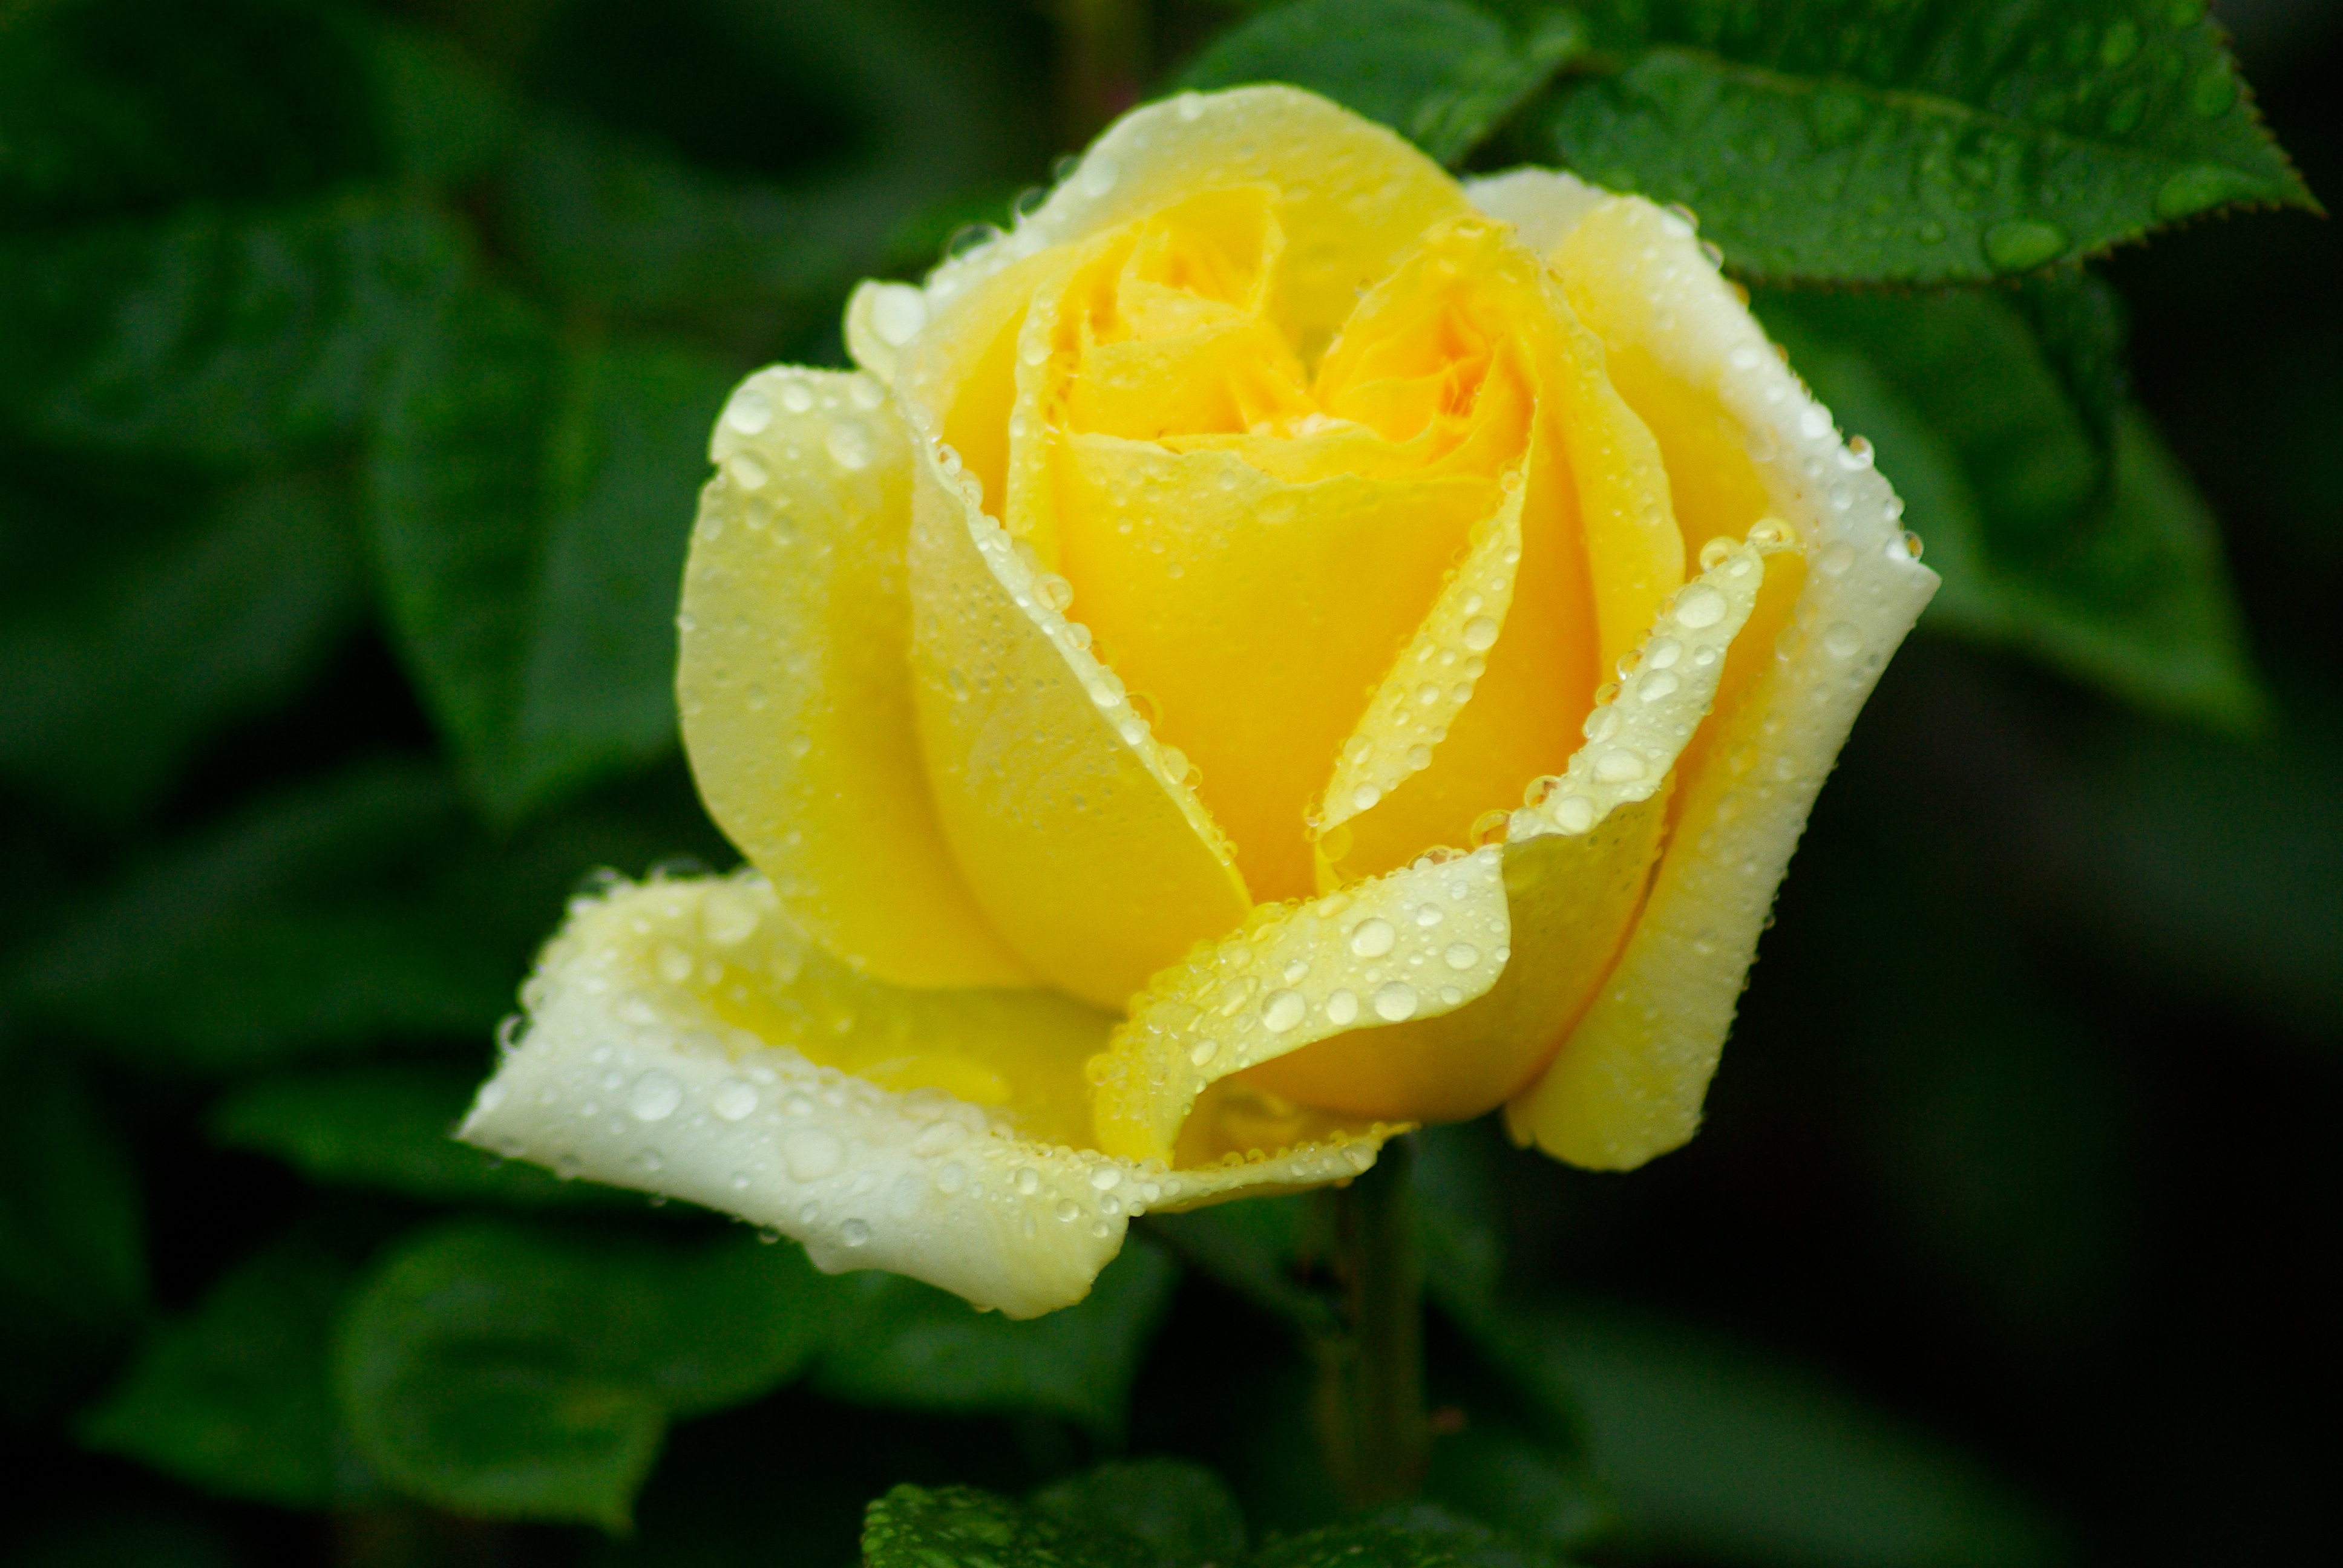
dew, plant, flower, petal, rose, yellow, pink, flora, yellow flower, petals, floribunda, macro photography, flowering plant, garden roses, rose family, plant stem, land plant, rose order, austrian briar